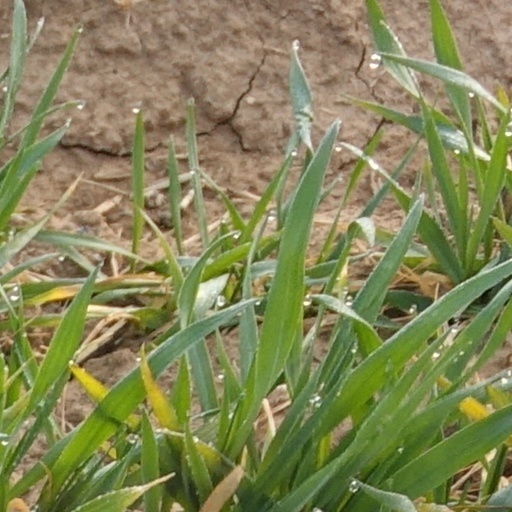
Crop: wheat